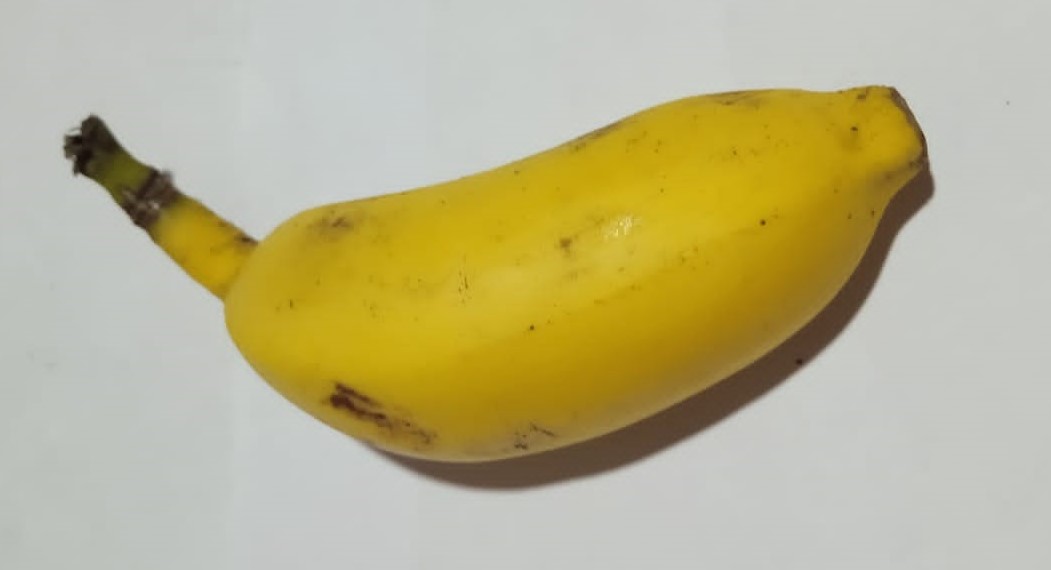
Fruit: banana
Condition: fresh